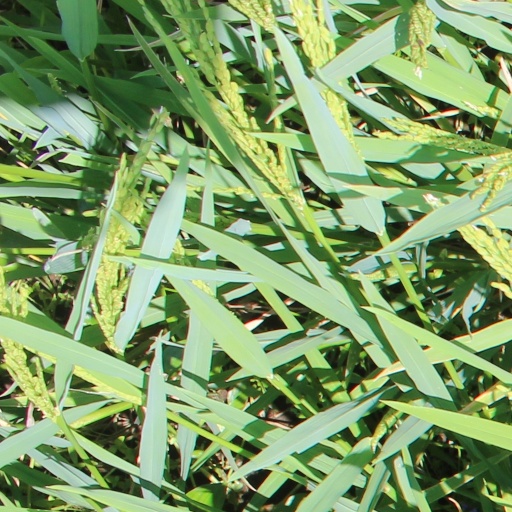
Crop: rice